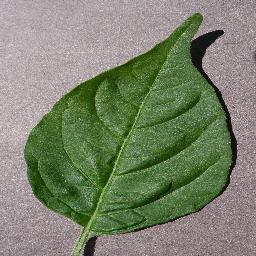
Label: Pepper,_bell___healthy